Cornelis Schut

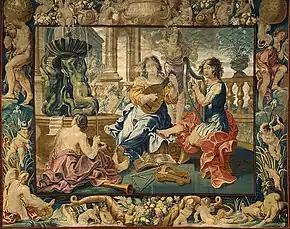
"Music", from the tapestry series the "Seven Liberal Arts"

In 1643 the headmen of the Antwerp civil militia the Gilde of de Jonge Voetboog wrote out a competition for a new altarpiece for the militia's altar in the Antwerp Cathedral. Schut and Thomas Willeboirts Bosschaert were invited to submit for this competition a painting on the subject of the martyrdom of St George. Both works were exhibited and finally a panel of six judges, of which each artist had appointed three, ruled in favour of Schut.